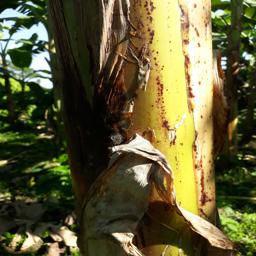
Label: PSEUDOSTEM WEEVIL